Mark Mampassi

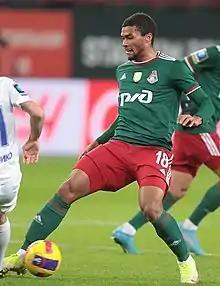
Mampassi with Lokomotiv Moscow in 2022

Mark Rene Mampassi (born 12 March 2003) is a Ukrainian professional footballer who plays as a centre-back for Russian Premier League club Lokomotiv Moscow.